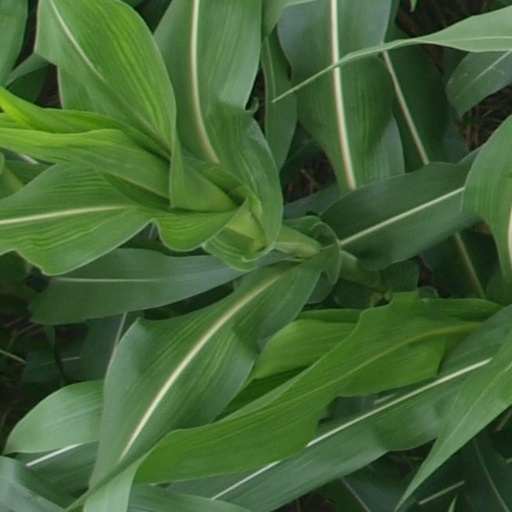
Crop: maize; corn